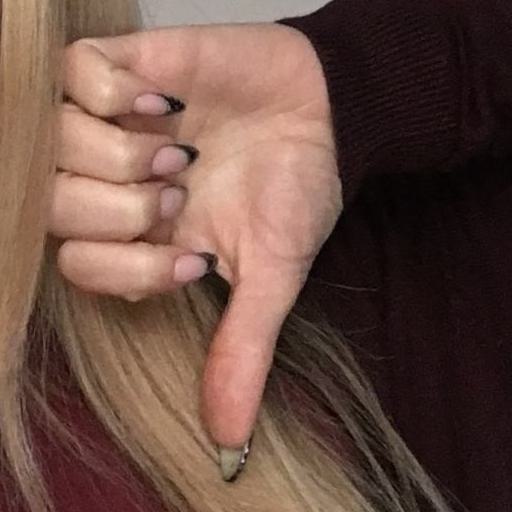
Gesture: dislike